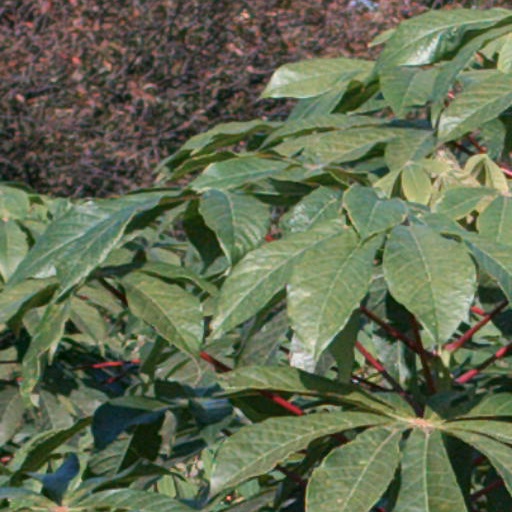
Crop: cassava